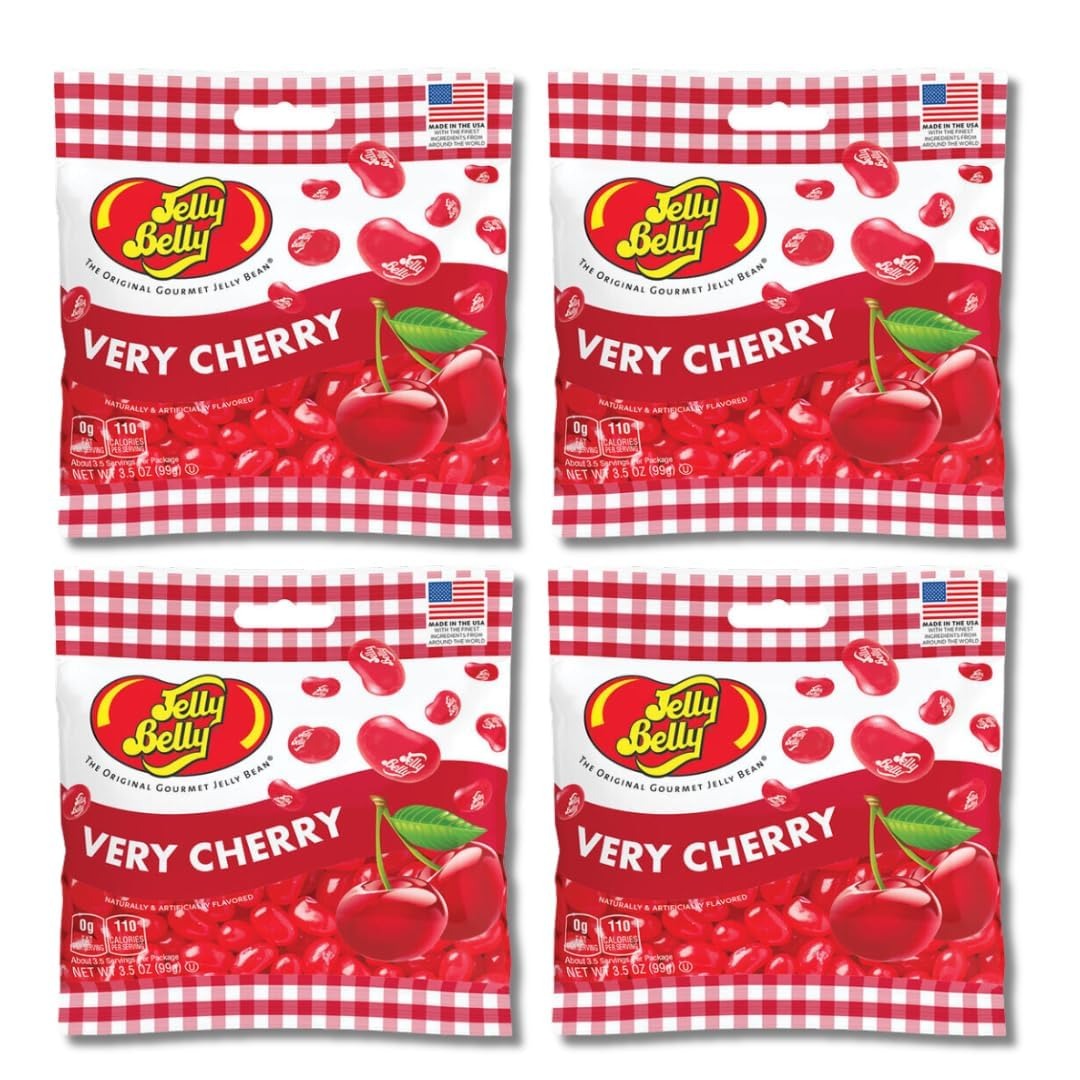
Item Name: Jelly Belly Jelly Beans, 4 Pack - Share Size (Very Cherry)
Bullet Point 1: 4-Pack Value: Includes 4 share size bags of Jelly Belly jelly beans in assorted flavors.
Bullet Point 2: Delicious Variety: Features an assortment of classic and beloved Jelly Belly flavors
Bullet Point 3: Convenient Size: Perfect for snacking, sharing, or on-the-go enjoyment.
Bullet Point 4: Party Favorite: Great for parties, events, or as thoughtful gifts for candy lovers.
Bullet Point 5: Quality Guaranteed: Made with high-quality ingredients for a sweet treat you can trust.
Product Description: Enjoy the iconic taste of Jelly Belly with this 4-pack of share size bags, featuring a mix of their most beloved assorted flavors. Each bag is filled with vibrant, delicious jelly beans that deliver a burst of flavor in every bite. Whether you're sharing with friends, using them as party favors, or keeping them all to yourself, this convenient multi-pack is perfect for candy lovers of all ages. With a wide variety of fun and fruity flavors, every handful is a delightful surprise.
Value: 14.0
Unit: Ounce

Price: 10